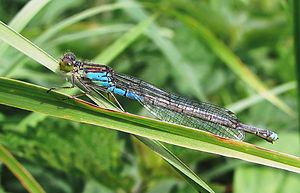
Cette liste recense les odonates répertoriés dans le canton de Genève par un ouvrage de 1996, complété par un ouvrage de 2012.